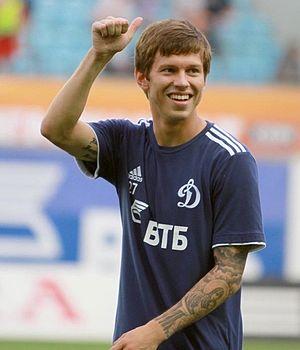
Fiodor Mikhaïlovitch Smolov est un footballeur international russe né le 9 février 1990 à Saratov. Il évolue au poste d'attaquant au Lokomotiv Moscou.